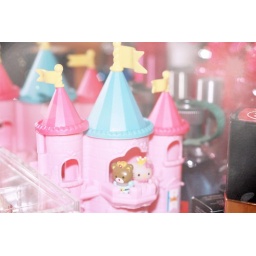
i live in a pink castle